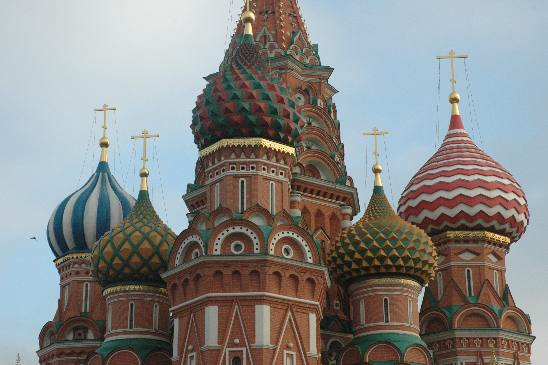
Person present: No